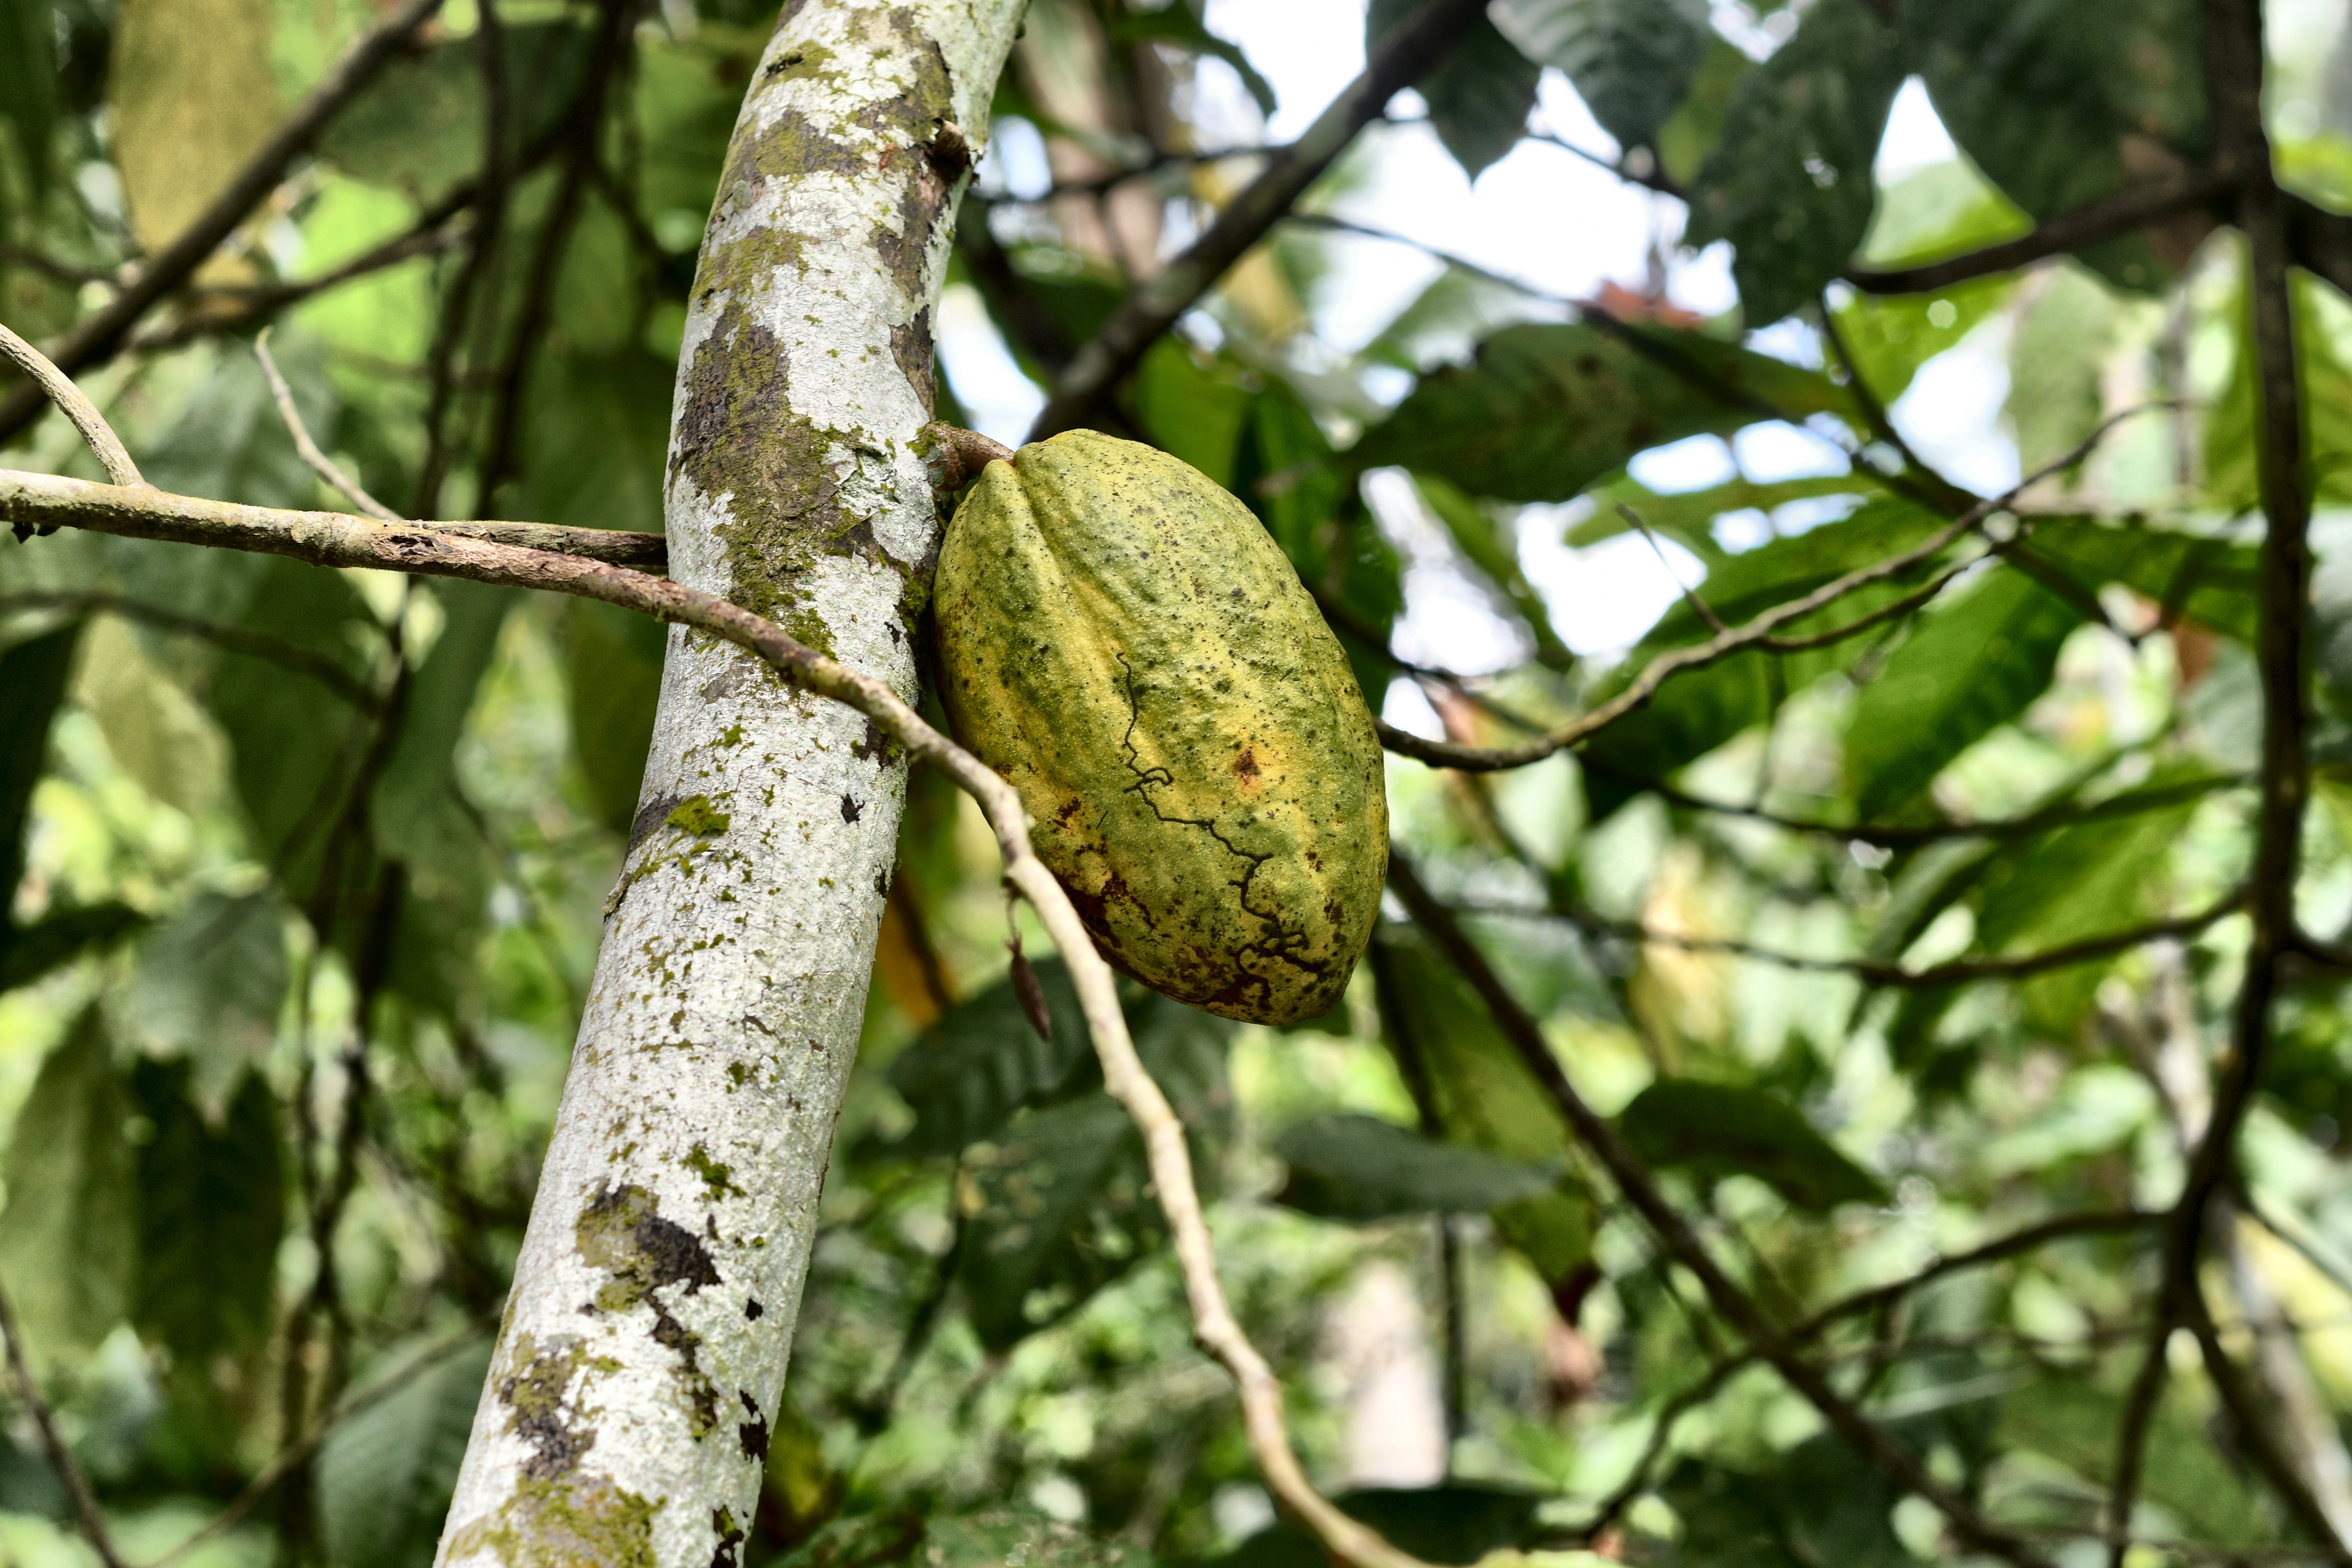
Maturity: mature
Variety: Amelonado